Great Falls Balloon Festival

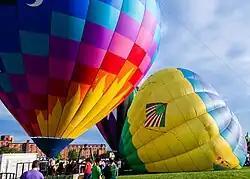
2023 Great Falls Balloon Festival in Lewiston, ME.

The Great Falls Balloon Festival is a hot air balloon festival held in the twin cities of Lewiston and Auburn, Maine. It has been held annually each August since 1993, although it was only held virtually in 2020, due to the COVID-19 pandemic. The festival, which is held on the banks of the Androscoggin River attracts up to 100,000 spectators each year. The festival features rides, games, music, and trade booths in the various parks and plazas where the balloons lift off.